Tim DeMorat

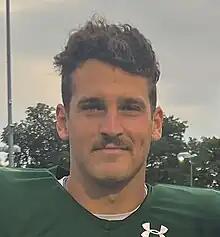
DeMorat in 2022

Tim DeMorat (born October 18, 1999) is an American professional football quarterback who is a free agent. He played college football for the Fordham Rams, where he was a three-time Patriot League Offensive Player of the Year and named a FCS All-American in 2022. DeMorat is first in Fordham and Patriot League history in passing yards (13,454), passing touchdowns (123), and completions (1,032). DeMorat was briefly a member of the Washington Commanders in 2023.